Arena Football '95

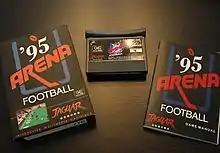
Limited Jaguar Sector II Edition copy

Arena Football '95 is an unreleased arena football video game that was in development by V-Real Interactive and planned to be published by Atari Corporation on a scheduled August 1995 release exclusively for the Atari Jaguar. If it had been released before Midway Games' "Kurt Warner's Arena Football Unleashed", it would have been the first officially licensed indoor american football game by the Arena Football League.